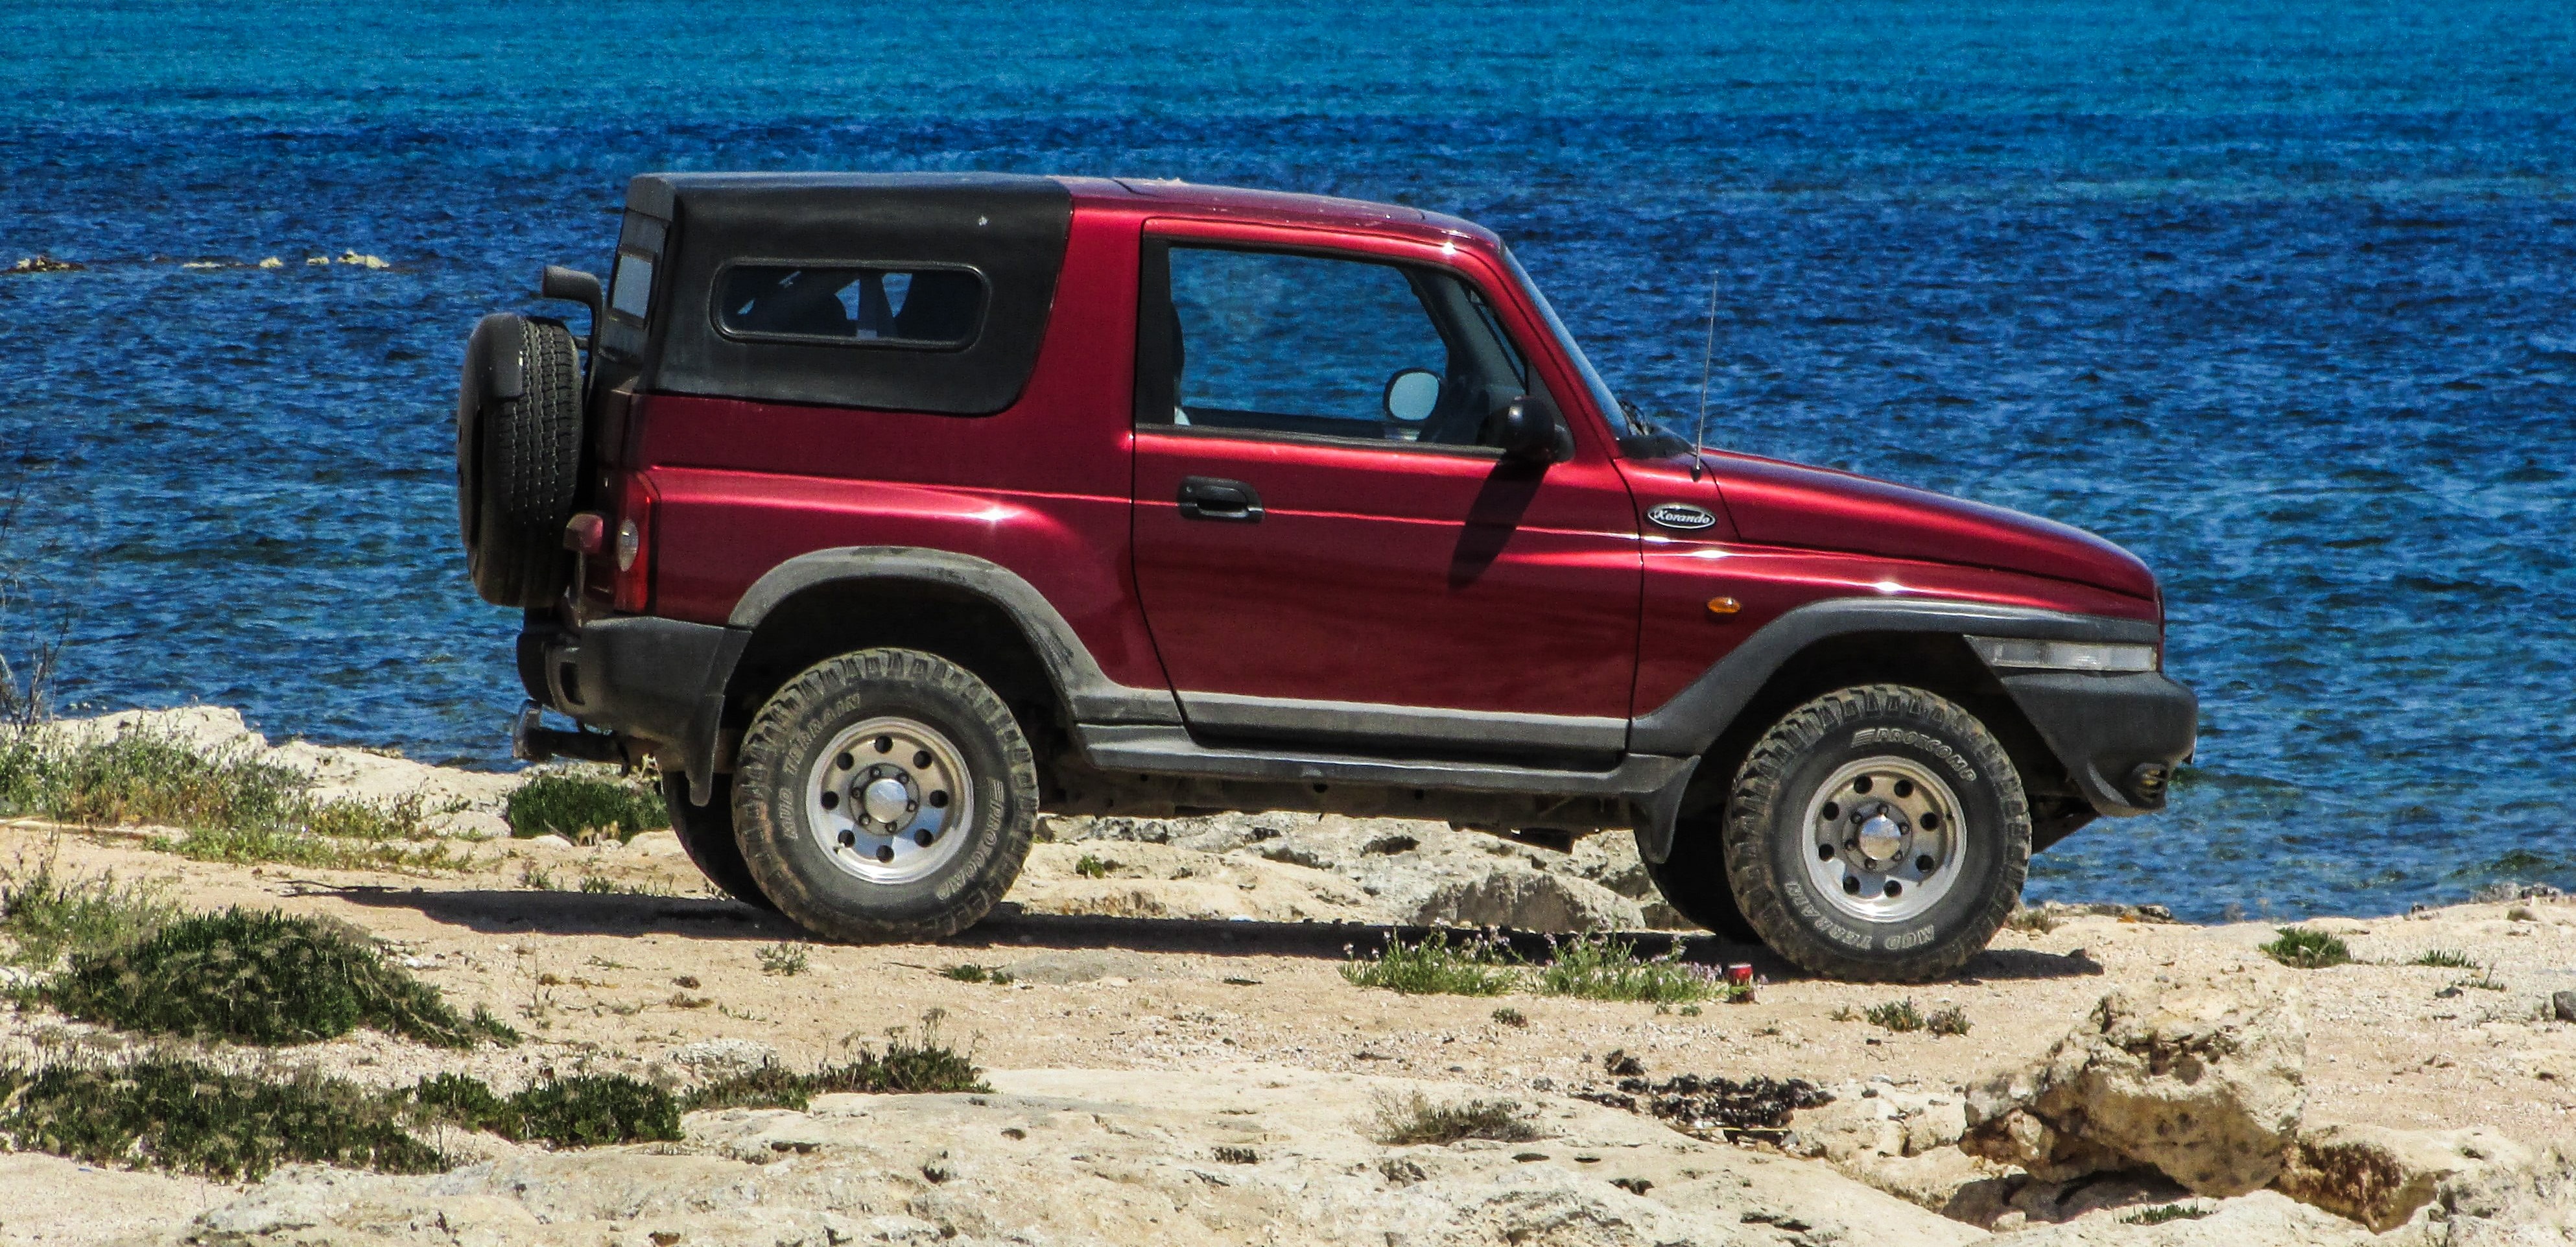
nature, sport, car, adventure, jeep, vehicle, bumper, suv, suzuki, off road, off road vehicle, sport utility vehicle, land vehicle, automobile make, automotive exterior, off roading, compact sport utility vehicle, mini sport utility vehicle